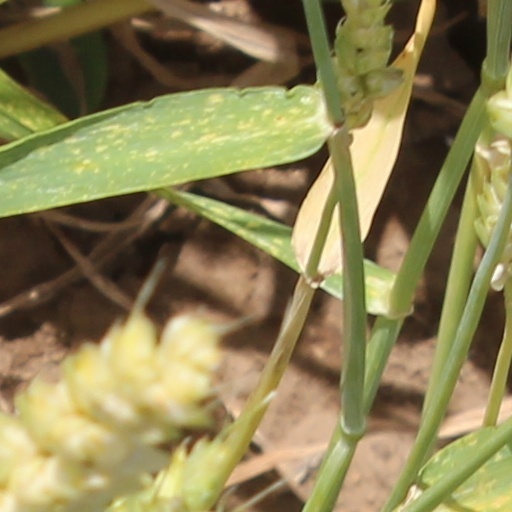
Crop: wheat